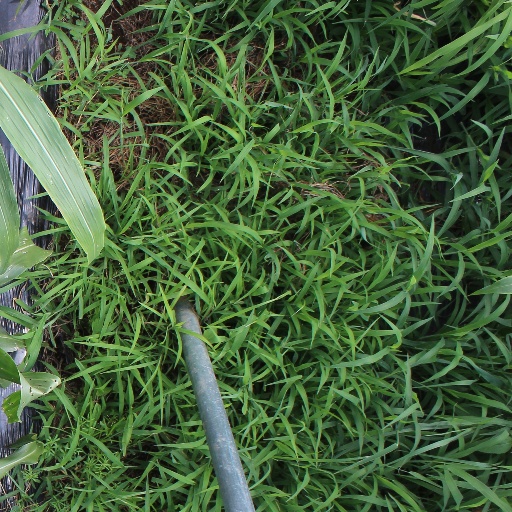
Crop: sorghum